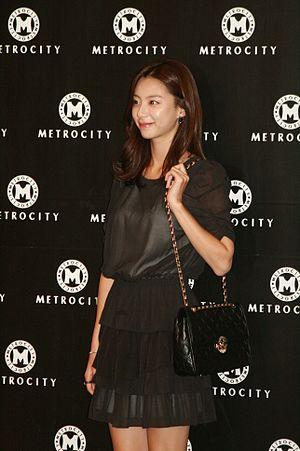
"Sugar était un girl group sud-coréen. Leurs singles Take It Shake It et Real Identity ont été l'opening et l'ending de la première saison de l'anime Kaleido Star. Cependant, elles ont eu un succès médiocre sur le marché sud-coréen. Leur dernier album a vu passer un changement de style et d'image, ainsi que de membres. L'album contenait moins de ""pop mignonne"" et s'est plutôt concentré sur des chansons rock et des ballades midtempo. Malgré ceci, leurs albums ne se sont pas beaucoup vendus. Depuis, Soo Jin a quitté le groupe et Hwang Jung-eum est partie en solo.